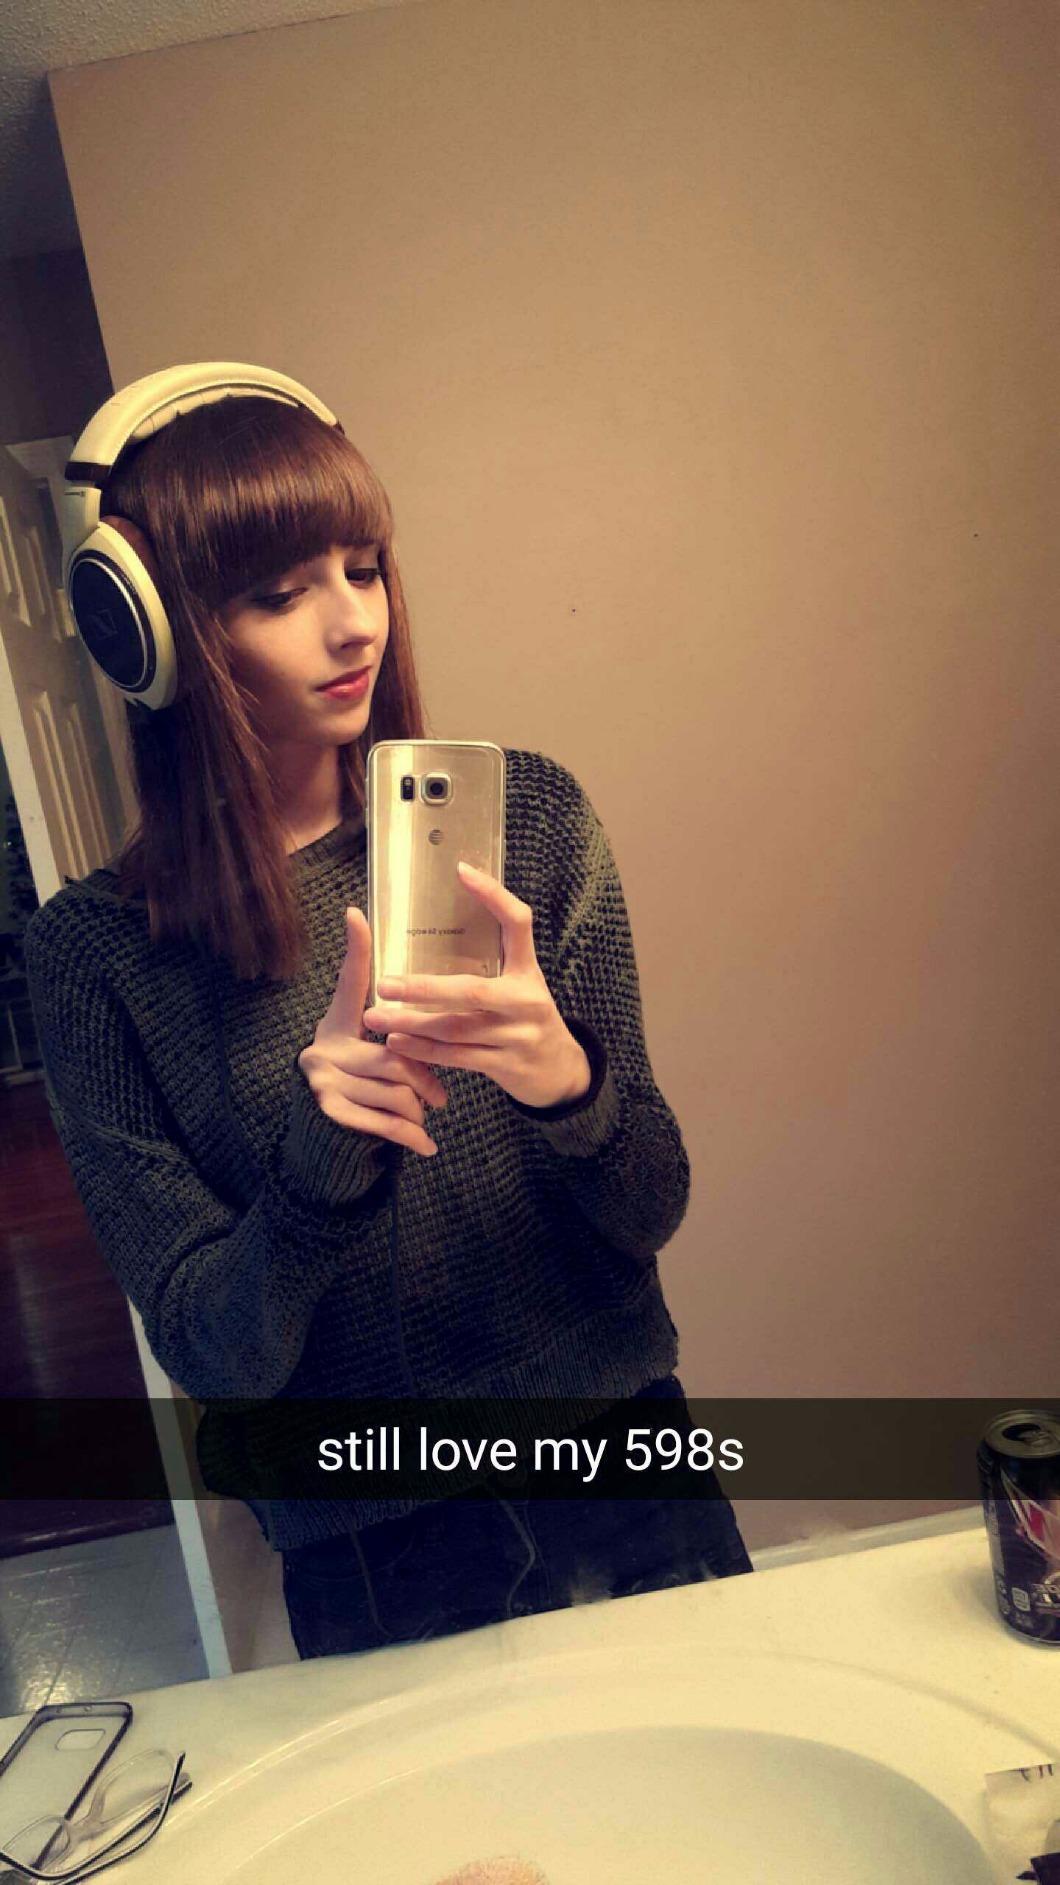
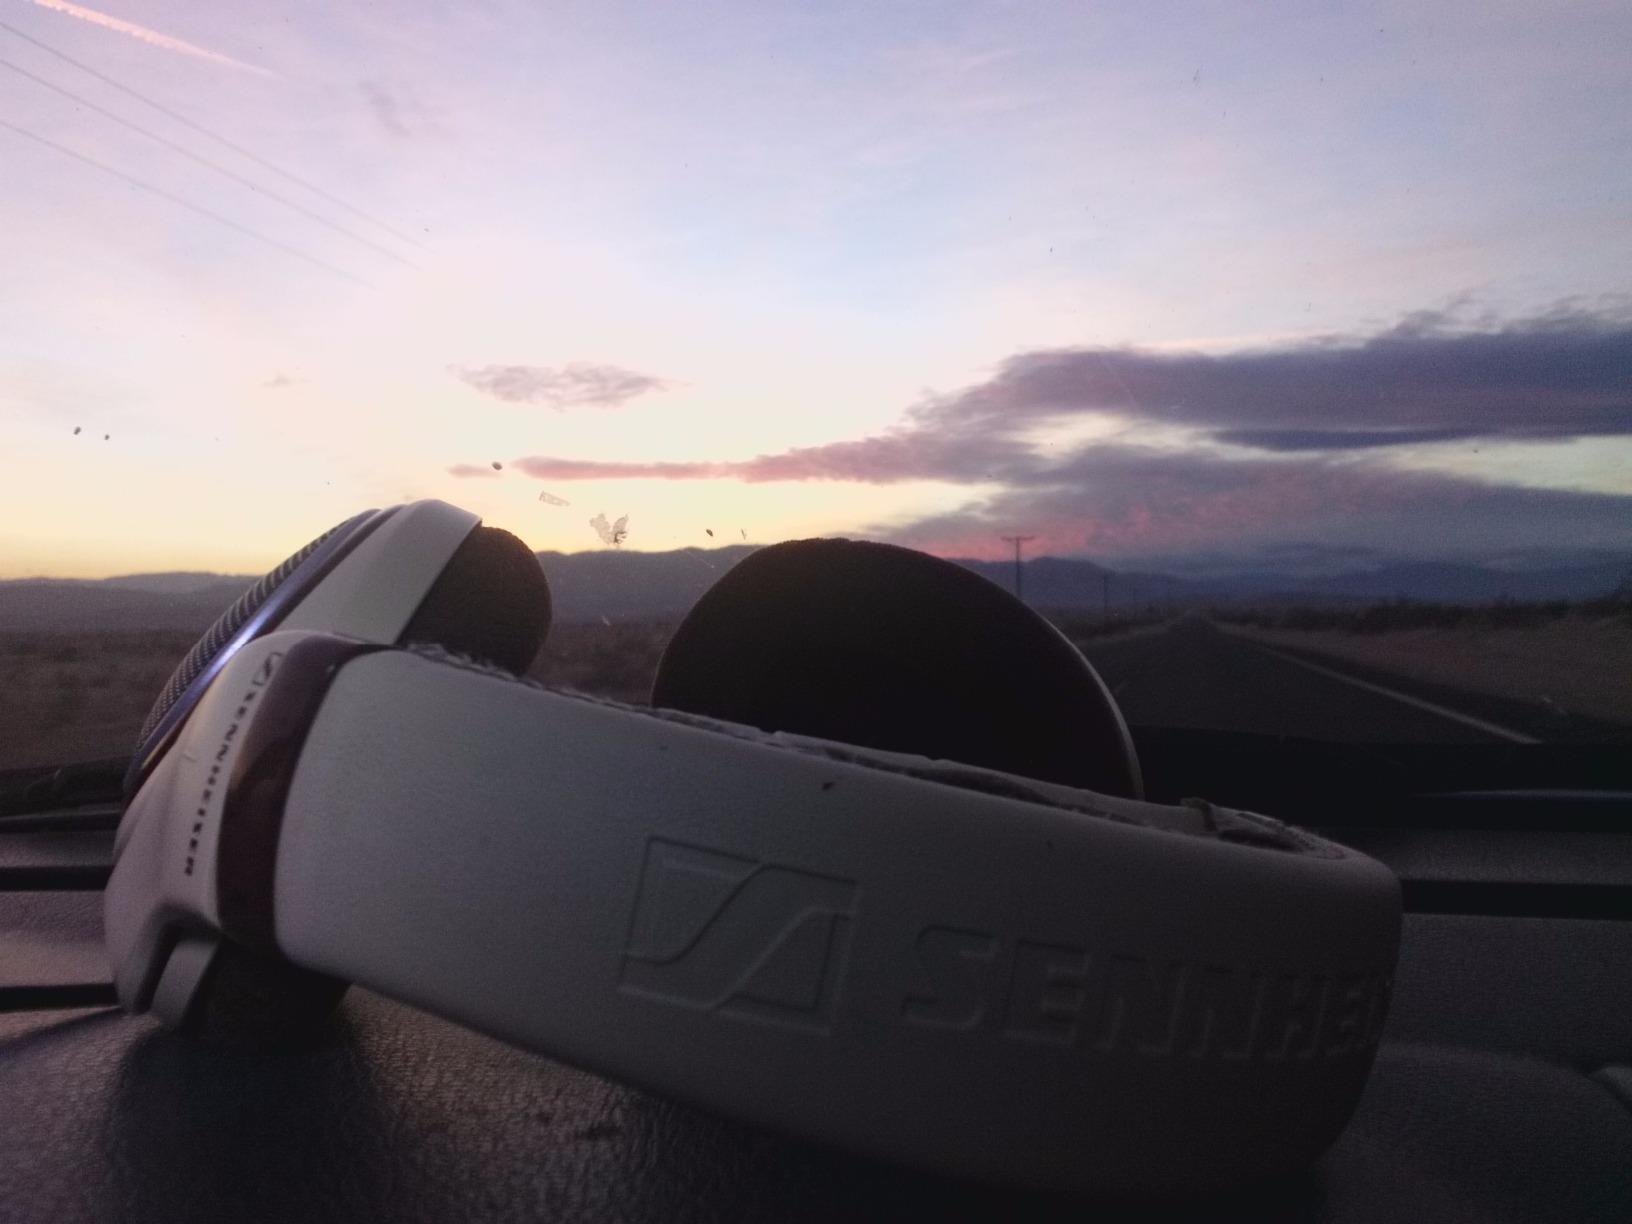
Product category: headphones
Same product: yes